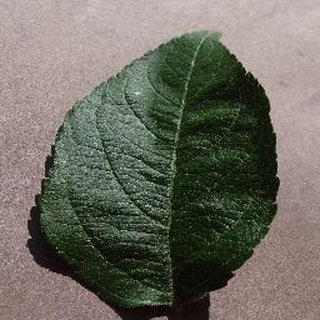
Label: healthy_apple